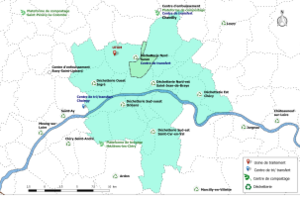
Site de collecte, de traitement et de valorisation des déchets de la communauté urbaine d'Orléans Métropole, avec localisation de la commune de Fleury-les-Aubrais.
Fleury-les-Aubrais est une commune française située dans le département du Loiret, en région Centre-Val de Loire.